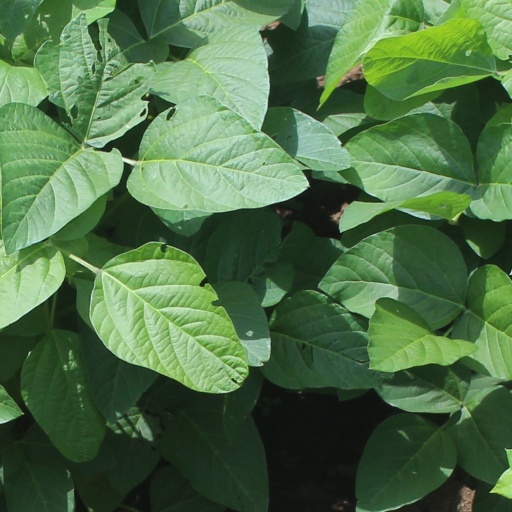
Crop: soybean